Siilinjärvi carbonatite

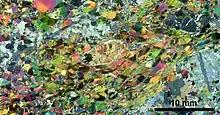
Glimmerite. Scanned image of thin section from Siilinjärvi apatite ore in cross polarised transmitted light.

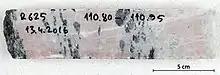
A drill core sample from Siilinjärvi.

Five different rocks characterise the Siilinjärvi mine: glimmerite-carbonatite series rocks, fenites, diabase dykes, tonalite-diorites and gneisses. Apatite is associated with the glimmerite-carbonatites.